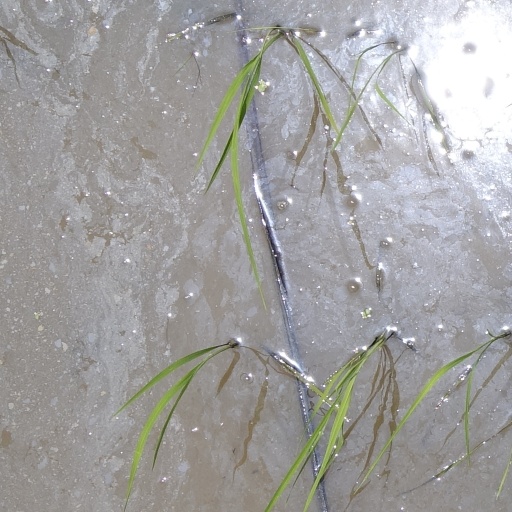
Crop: rice